Syrian Turkmen

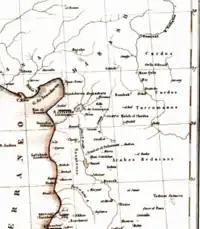
Turkmens ("Turcomanos") shown inhabiting the western side of the Euphrates, in modern-day northwestern Syria, in "Atlas histórico de Tierra Santa" (1840)

Turkish migration from Anatolia to Ottoman Syria was continuous for almost 400 years, until Ottoman rule ended in 1918. The Turkish settlement throughout the rural hinterlands of several Syrian cities was a state-organized population transfer which was used to counter the demographic weight and influence of other ethnic groups in the region. Furthermore, the Turkmen served as the local gendarmes to help assert Ottoman authority.